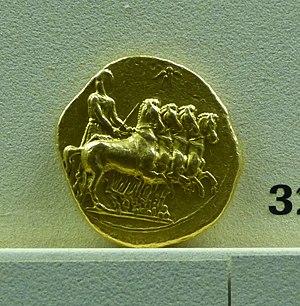
Le musée de l'université de Tübingen est un établissement muséographique universitaire dont les collections sont installées dans le château Hohentübingen ainsi qu'au sein d'autres bâtiments de Tübingen, ville située dans le Land de Bade-Wurtemberg. Le musée est créé en octobre 2006.